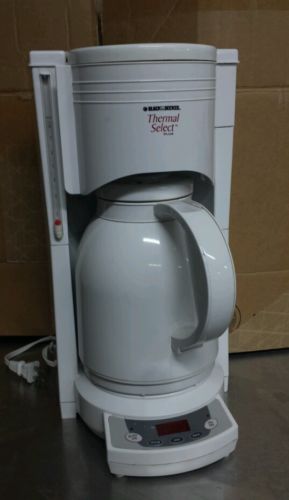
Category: coffee maker